Titanium foam

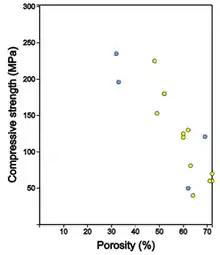
Compressive strength of freeze-cast titanium materials created via freeze-casting.

The selection of the space-holder is one of the most crucial steps because it defines many of the properties of the resulting foam, including cell shape, cell size and macroporosity. The space-holder should be inert and represent the size and shape of the desired pores. The porosity may be adjusted anywhere between 50 and 85% without the filler material becoming a part of the resultant foam. It is also important to select a spacer that has limited or no solubility in titanium, as this incorporation will affect the mechanical properties of the resulting foam.